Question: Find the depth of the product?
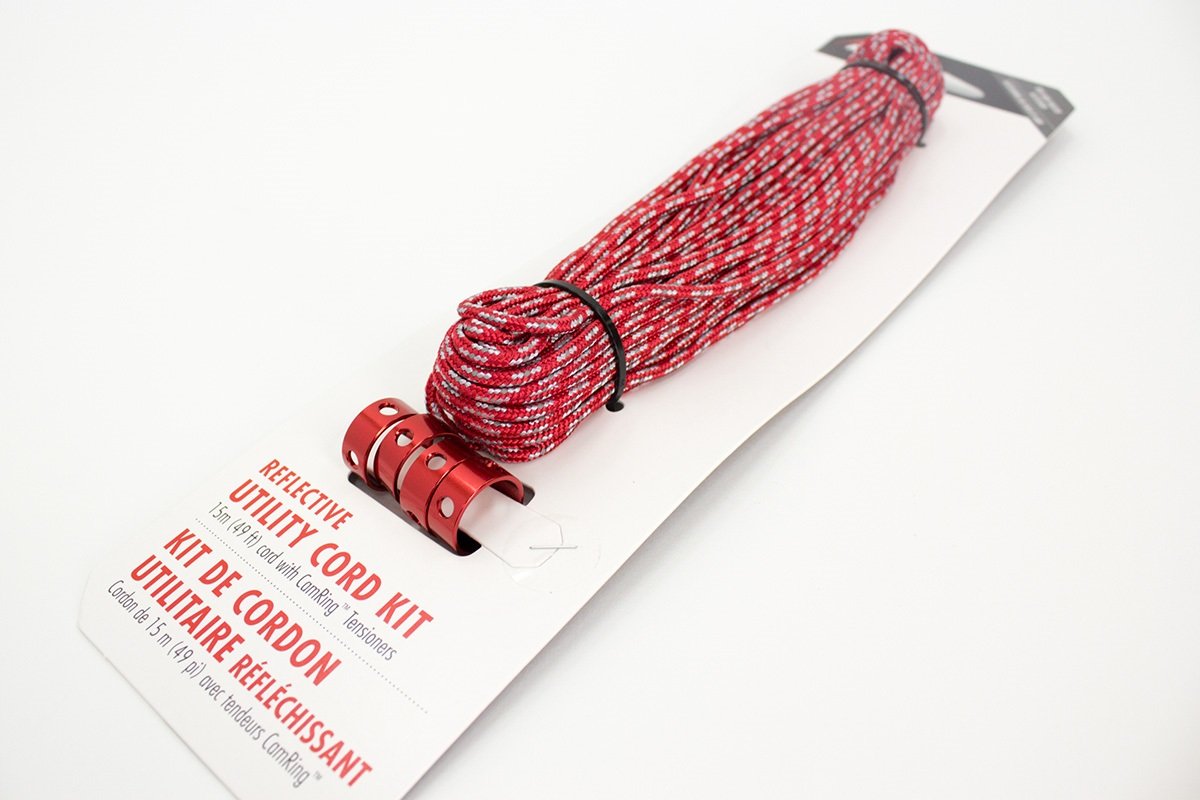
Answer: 15.0 metre